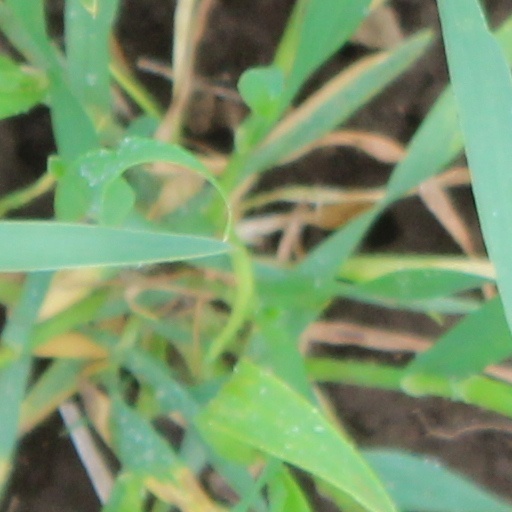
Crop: wheat